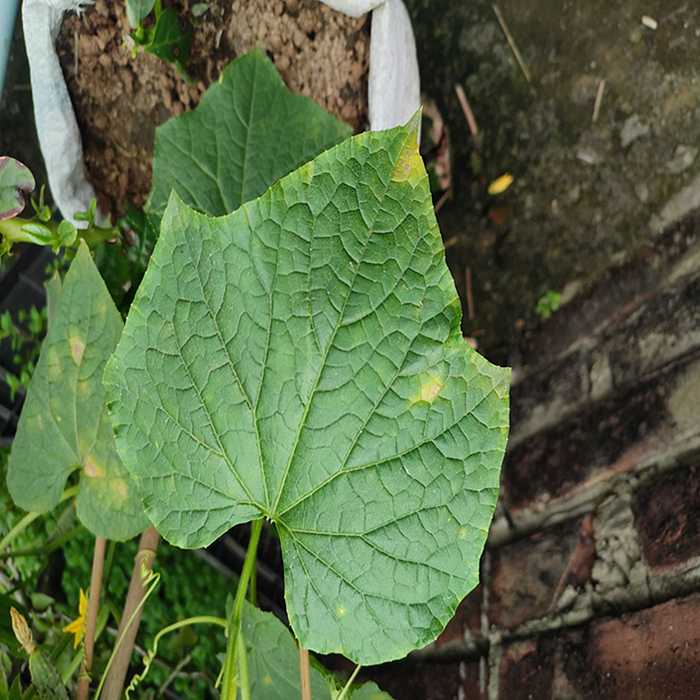
Plant: Cucumber
Label: Downy mildew